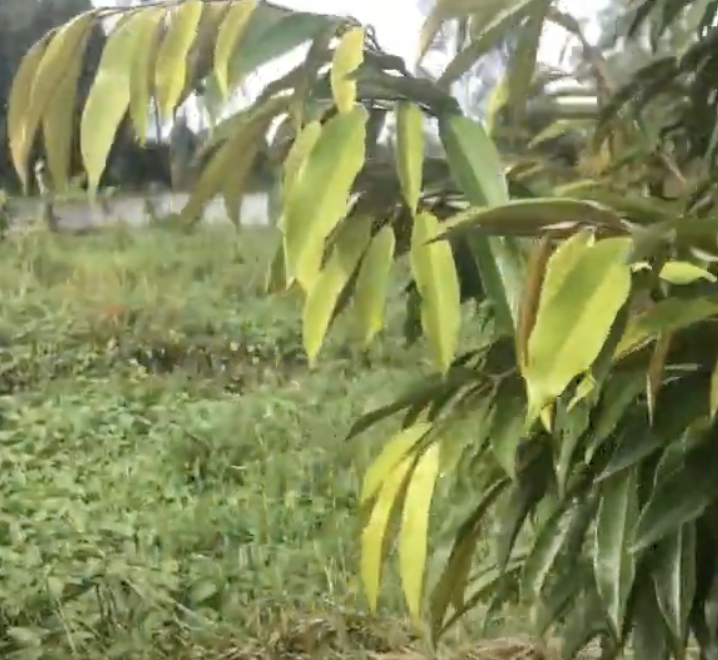
Label: yellow_leaf